Appointment to the Order of Canada

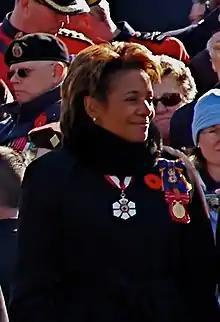
Governor General Michaëlle Jean wearing the Companion's insignia around her neck, Remembrance Day 2007

Appointment to the Order of Canada is the process by which citizens of Canada or certain foreign persons are inducted into the Order of Canada, the second-highest civilian honour within the Canadian system of honours. Any living Canadian or foreign national may be nominated for appointment; however, the advisory council of the Order of Canada and the Governor General of Canada make the final decision on appointments. Recipients of the order may also be promoted to a higher grade within it if they have continued to provide outstanding service to Canada, or to humanity in general, after their appointment.